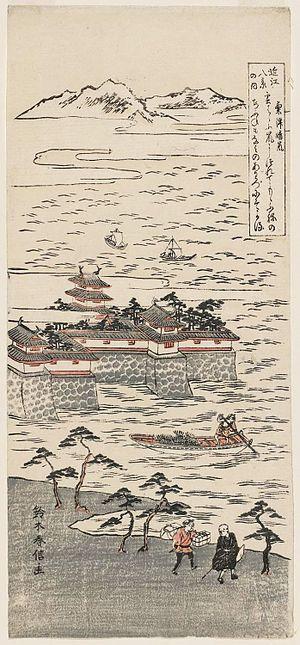
Rafale fraîche de montagne à Awazu, de la série
Suzuki Harunobu est un artiste d'estampes japonaises, un des plus célèbres créateurs d'estampes ukiyo-e en couleurs.